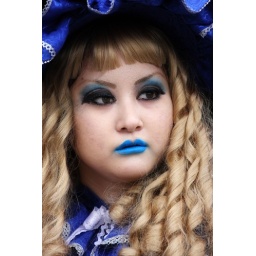
This character was dressed entirely in sky blue